JEDI

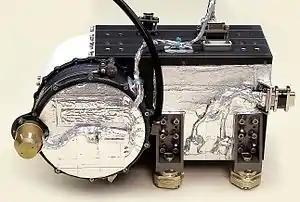
"Juno"s JEDI

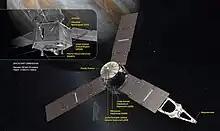
Artist generated diagram showing the location of various instruments

JEDI (Jupiter Energetic-particle Detector Instrument) is an instrument on the "Juno" spacecraft orbiting planet Jupiter. JEDI coordinates with the several other space physics instruments on the Juno spacecraft to characterize and understand the space environment of Jupiter's polar regions, and specifically to understand the generation of Jupiter's powerful aurora. It is part of a suite of instruments to study the magnetosphere of Jupiter. JEDI consists of three identical detectors that use microchannel plates and foil layers to detect the energy, angle, and types of ion within a certain range. It can detect electrons between 40 and 500 keV (Kilo electron-volts), and hydrogen and oxygen from a few tens of keV to less than 1000 keV (1 MeV). JEDI uses radiation-hardened Application Specific Integrated Circuits (ASIC)s. JEDI was turned on in January 2016 while still en route to Jupiter, to study interplanetary space. JEDI uses solid state detectors (SSDs) to measure the total energy ("E") of both the ions and the electrons. The MCP anodes and the SSD arrays are configured to determine the directions of arrivals of the incoming charged particles. The instruments also use fast triple coincidence and optimum shielding to suppress penetrating background radiation and incoming UV foreground.